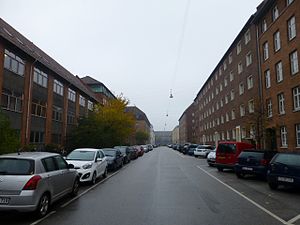
Australiensvej
Australiensvej set fra Sankt Kjelds Gade.
Australiensvej er en ca. 250 meter lang vej på Ydre Østerbro, København, hvor den forbinder Lyngbyvej med Sankt Kjelds Gade, sådan at den ender i boligkomplekset "Solgaarden". Vejen løber parallelt med Jagtvej.